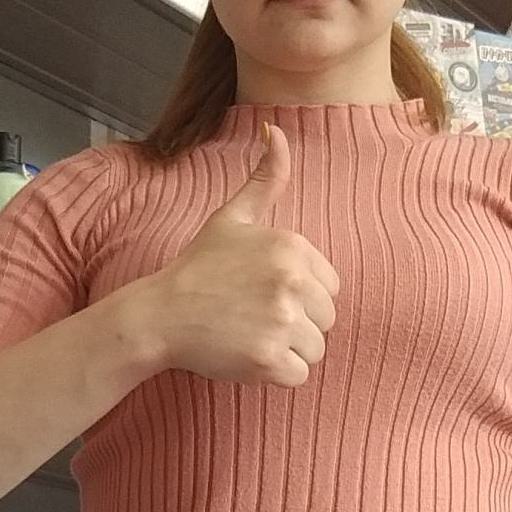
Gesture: like